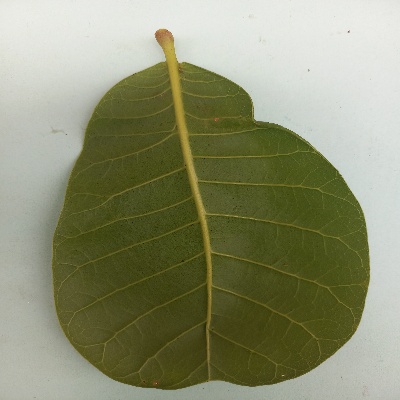
Crop: Cashew
Condition: healthy